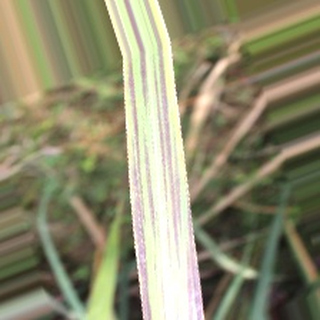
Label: sugarcane_bacterial_blight